Livonia Engine

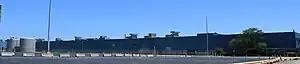

Livonia Engine was a General Motors engine factory in Livonia, Michigan, United States. It is located at 12200 Middlebelt Rd and opened in 1971. The plant closed in June 2010.